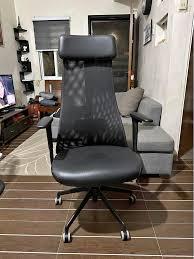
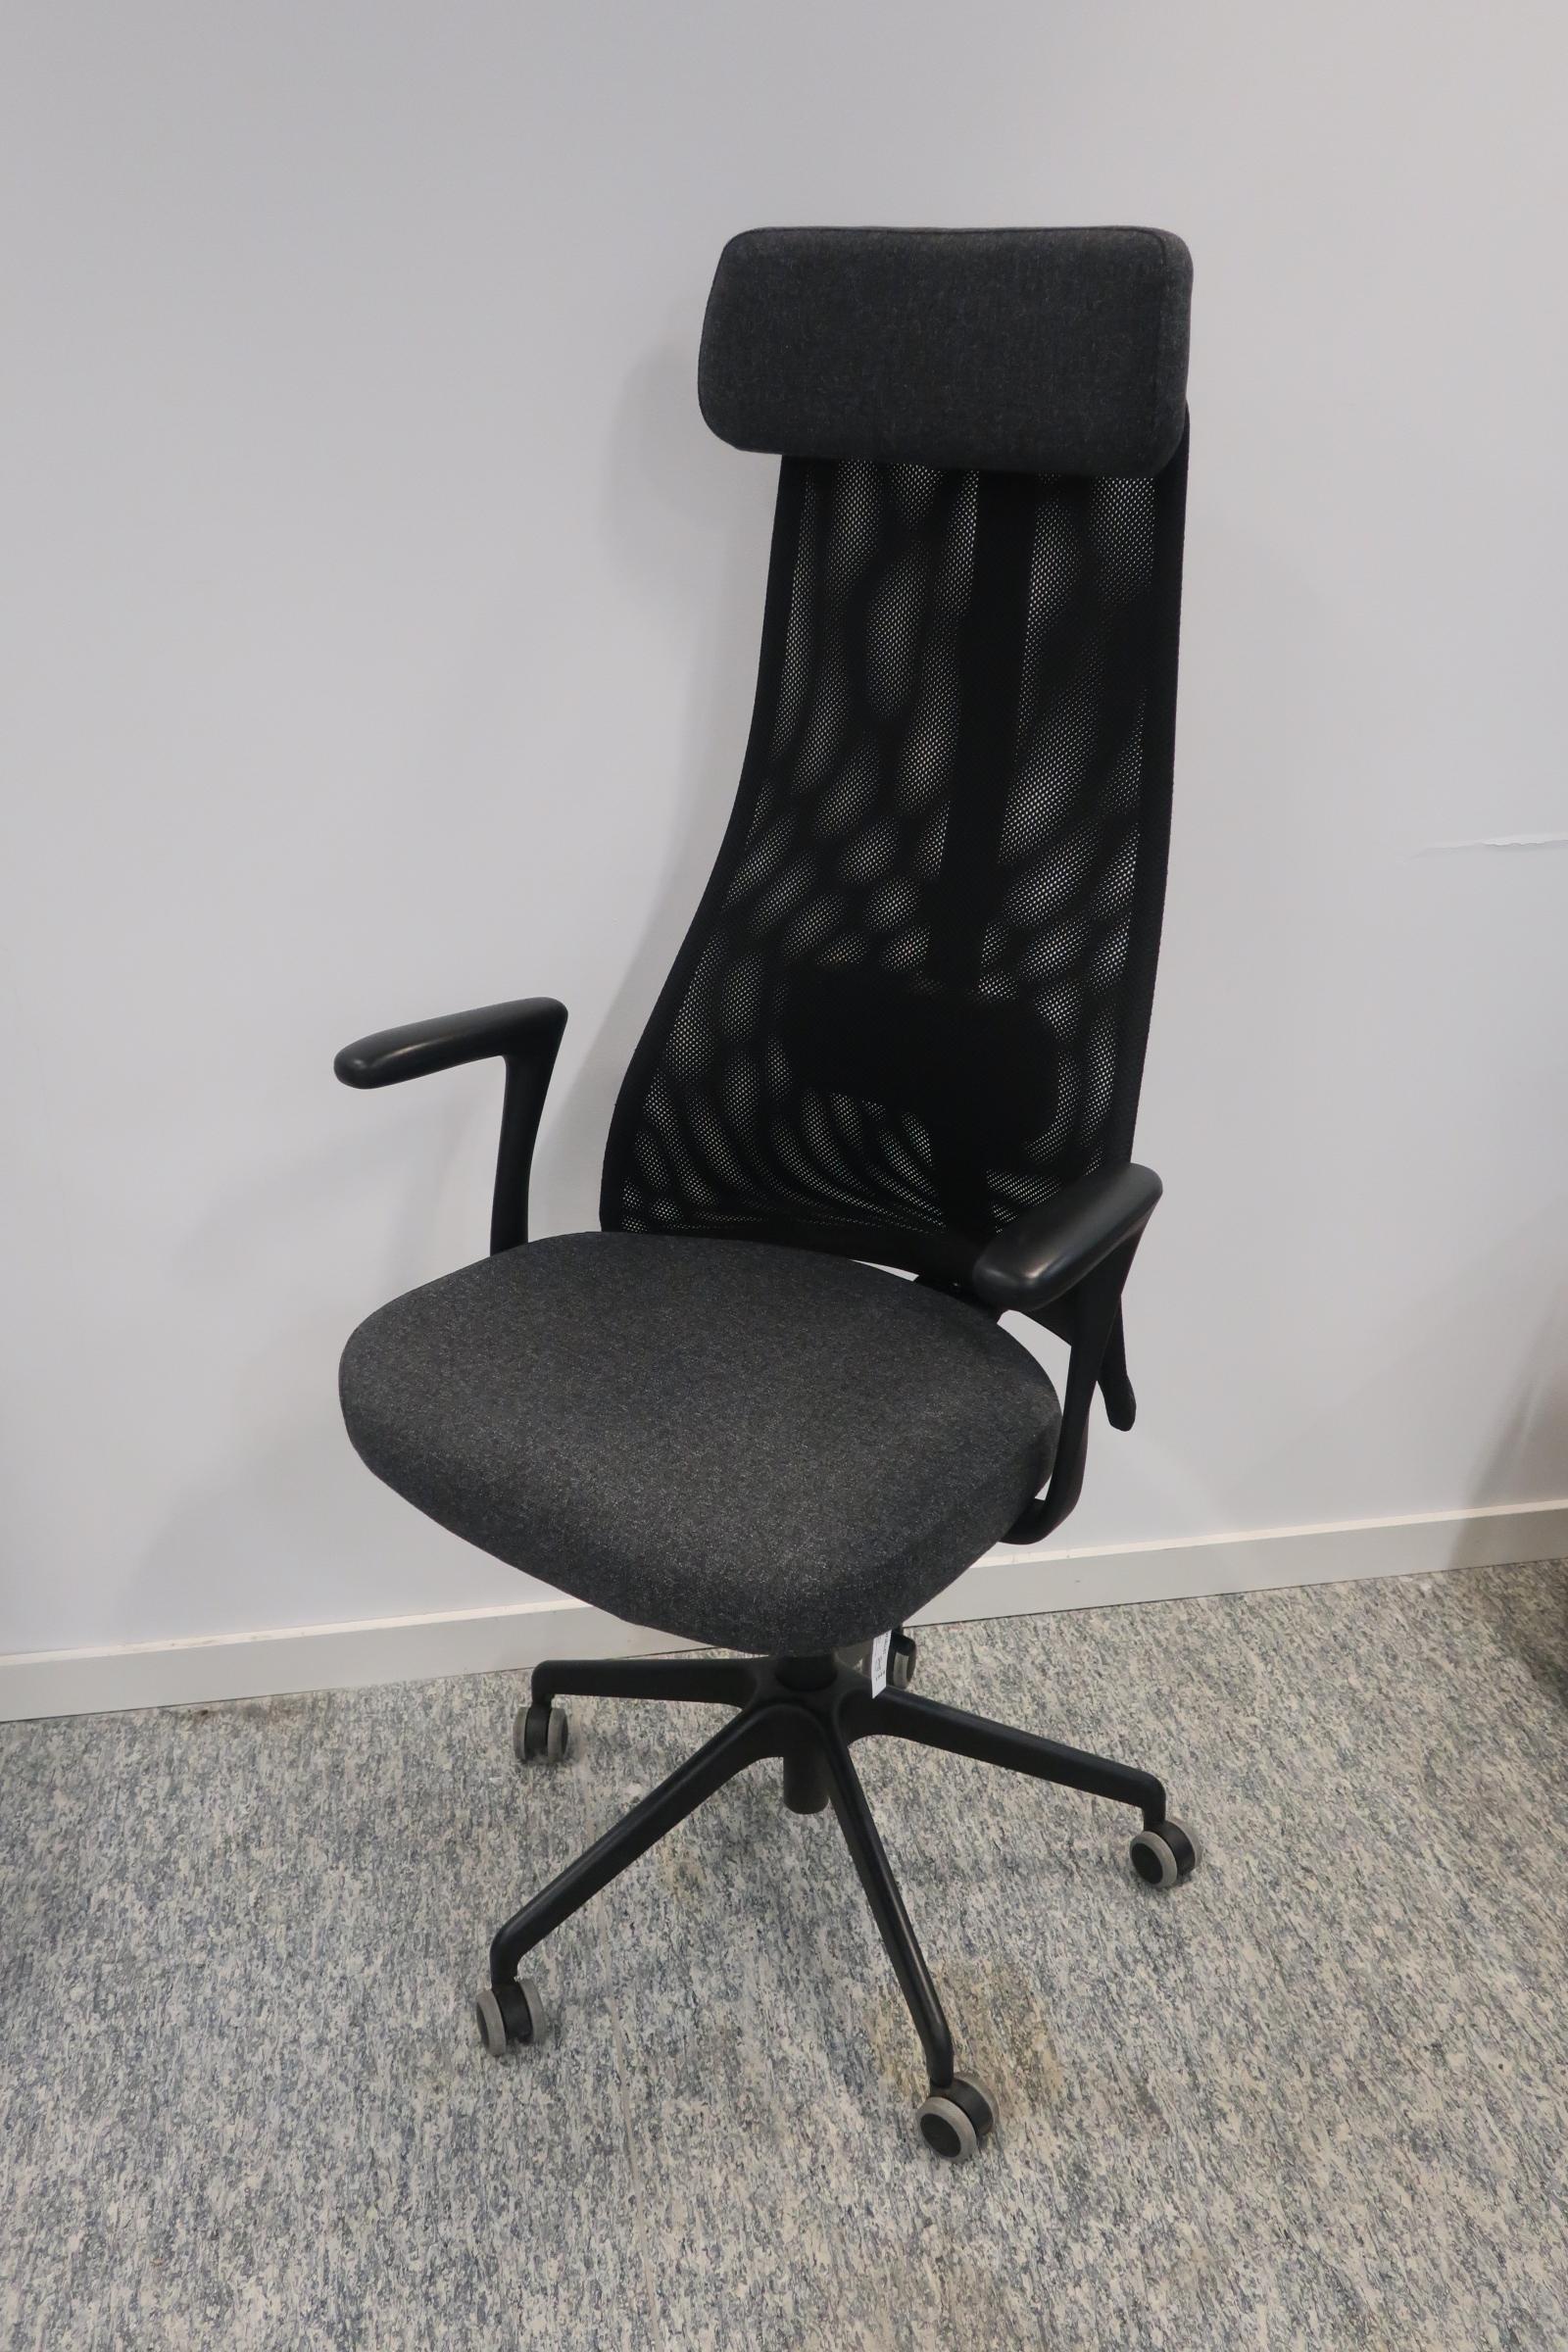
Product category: items_chair
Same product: yes